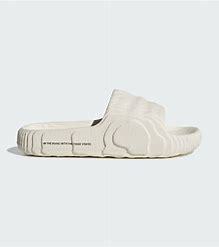
Brand: Adidas
Model: Adilette 22